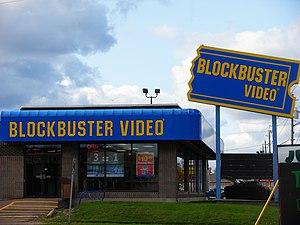
Blockbuster Video était une entreprise américaine fondée en 1985 et disparue en 2014, exploitant une chaîne de magasins de location de VHS et ensuite de DVD et de jeux vidéo. Son siège social se trouvait à Englewood au Colorado à Dish Network. Bien que des milliers de magasins ont été fermés pendant la faillite, initialement signalées par la Blockbuster Fan Page, en 2019, un seul magasin reste ouvert à Bend, dans l'Oregon, États-Unis.